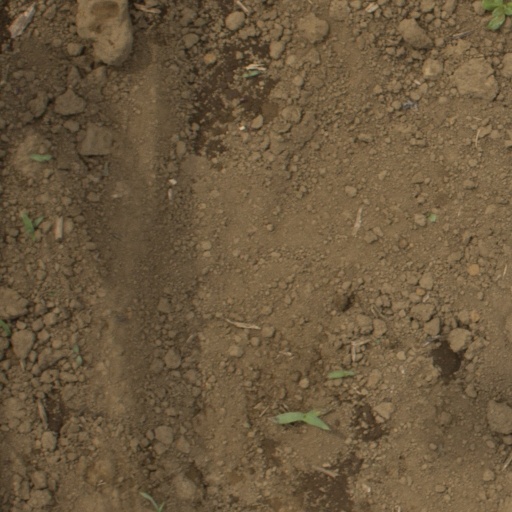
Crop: Jerusalem artichoke